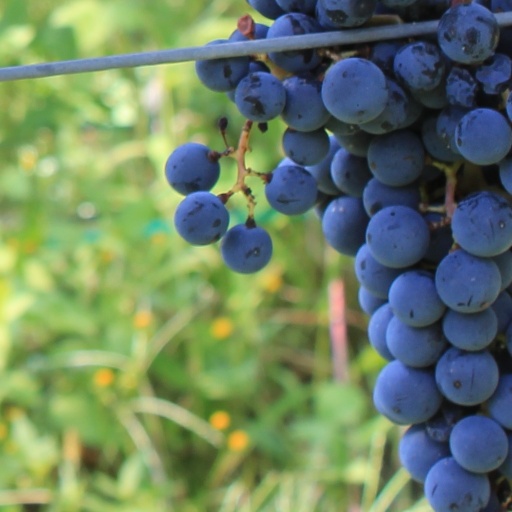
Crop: grape